Scott Brown (politician)

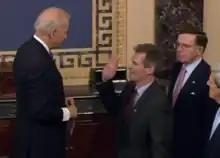
Vice President Joe Biden swears in Brown, as Senators Paul G. Kirk and John Kerry look on

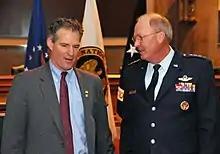
Senator Brown speaking with Chief of the National Guard Bureau General Craig R. McKinley at the Senate National Guard Caucus in 2011

Brown was sworn into office on February 4, 2010, by Vice President Joe Biden, in his capacity as President of the Senate, on the floor of the Senate. As a Class I Senator, his term lasted until January 3, 2013.